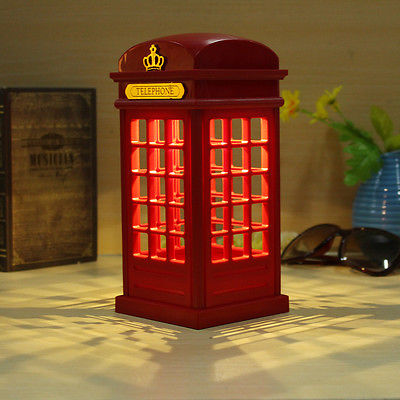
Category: lamp